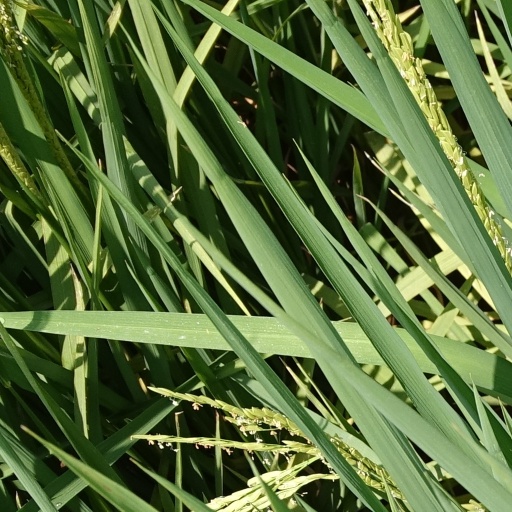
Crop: rice